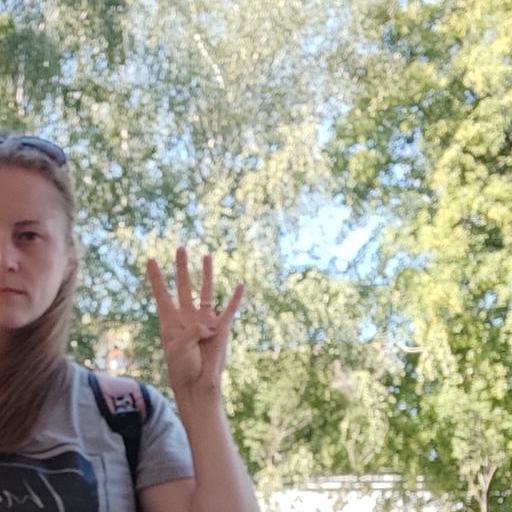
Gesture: four